Hispanics and Latinos in Utah

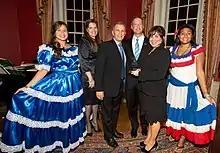

This community has created a space and web of Hispanic business people to allow for greater opportunities for job seekers and prospective employees of Latin Heritage in the state of Utah. Founded in 1991, the organization offers scholarships to local college students, recognizes prominent Hispanic business employees in the area, as well as hosting events to allow for networking between its members and specific career fields within the realm of business. Based upon holding a membership to the organization, members have access to helpful tools to help further their careers.